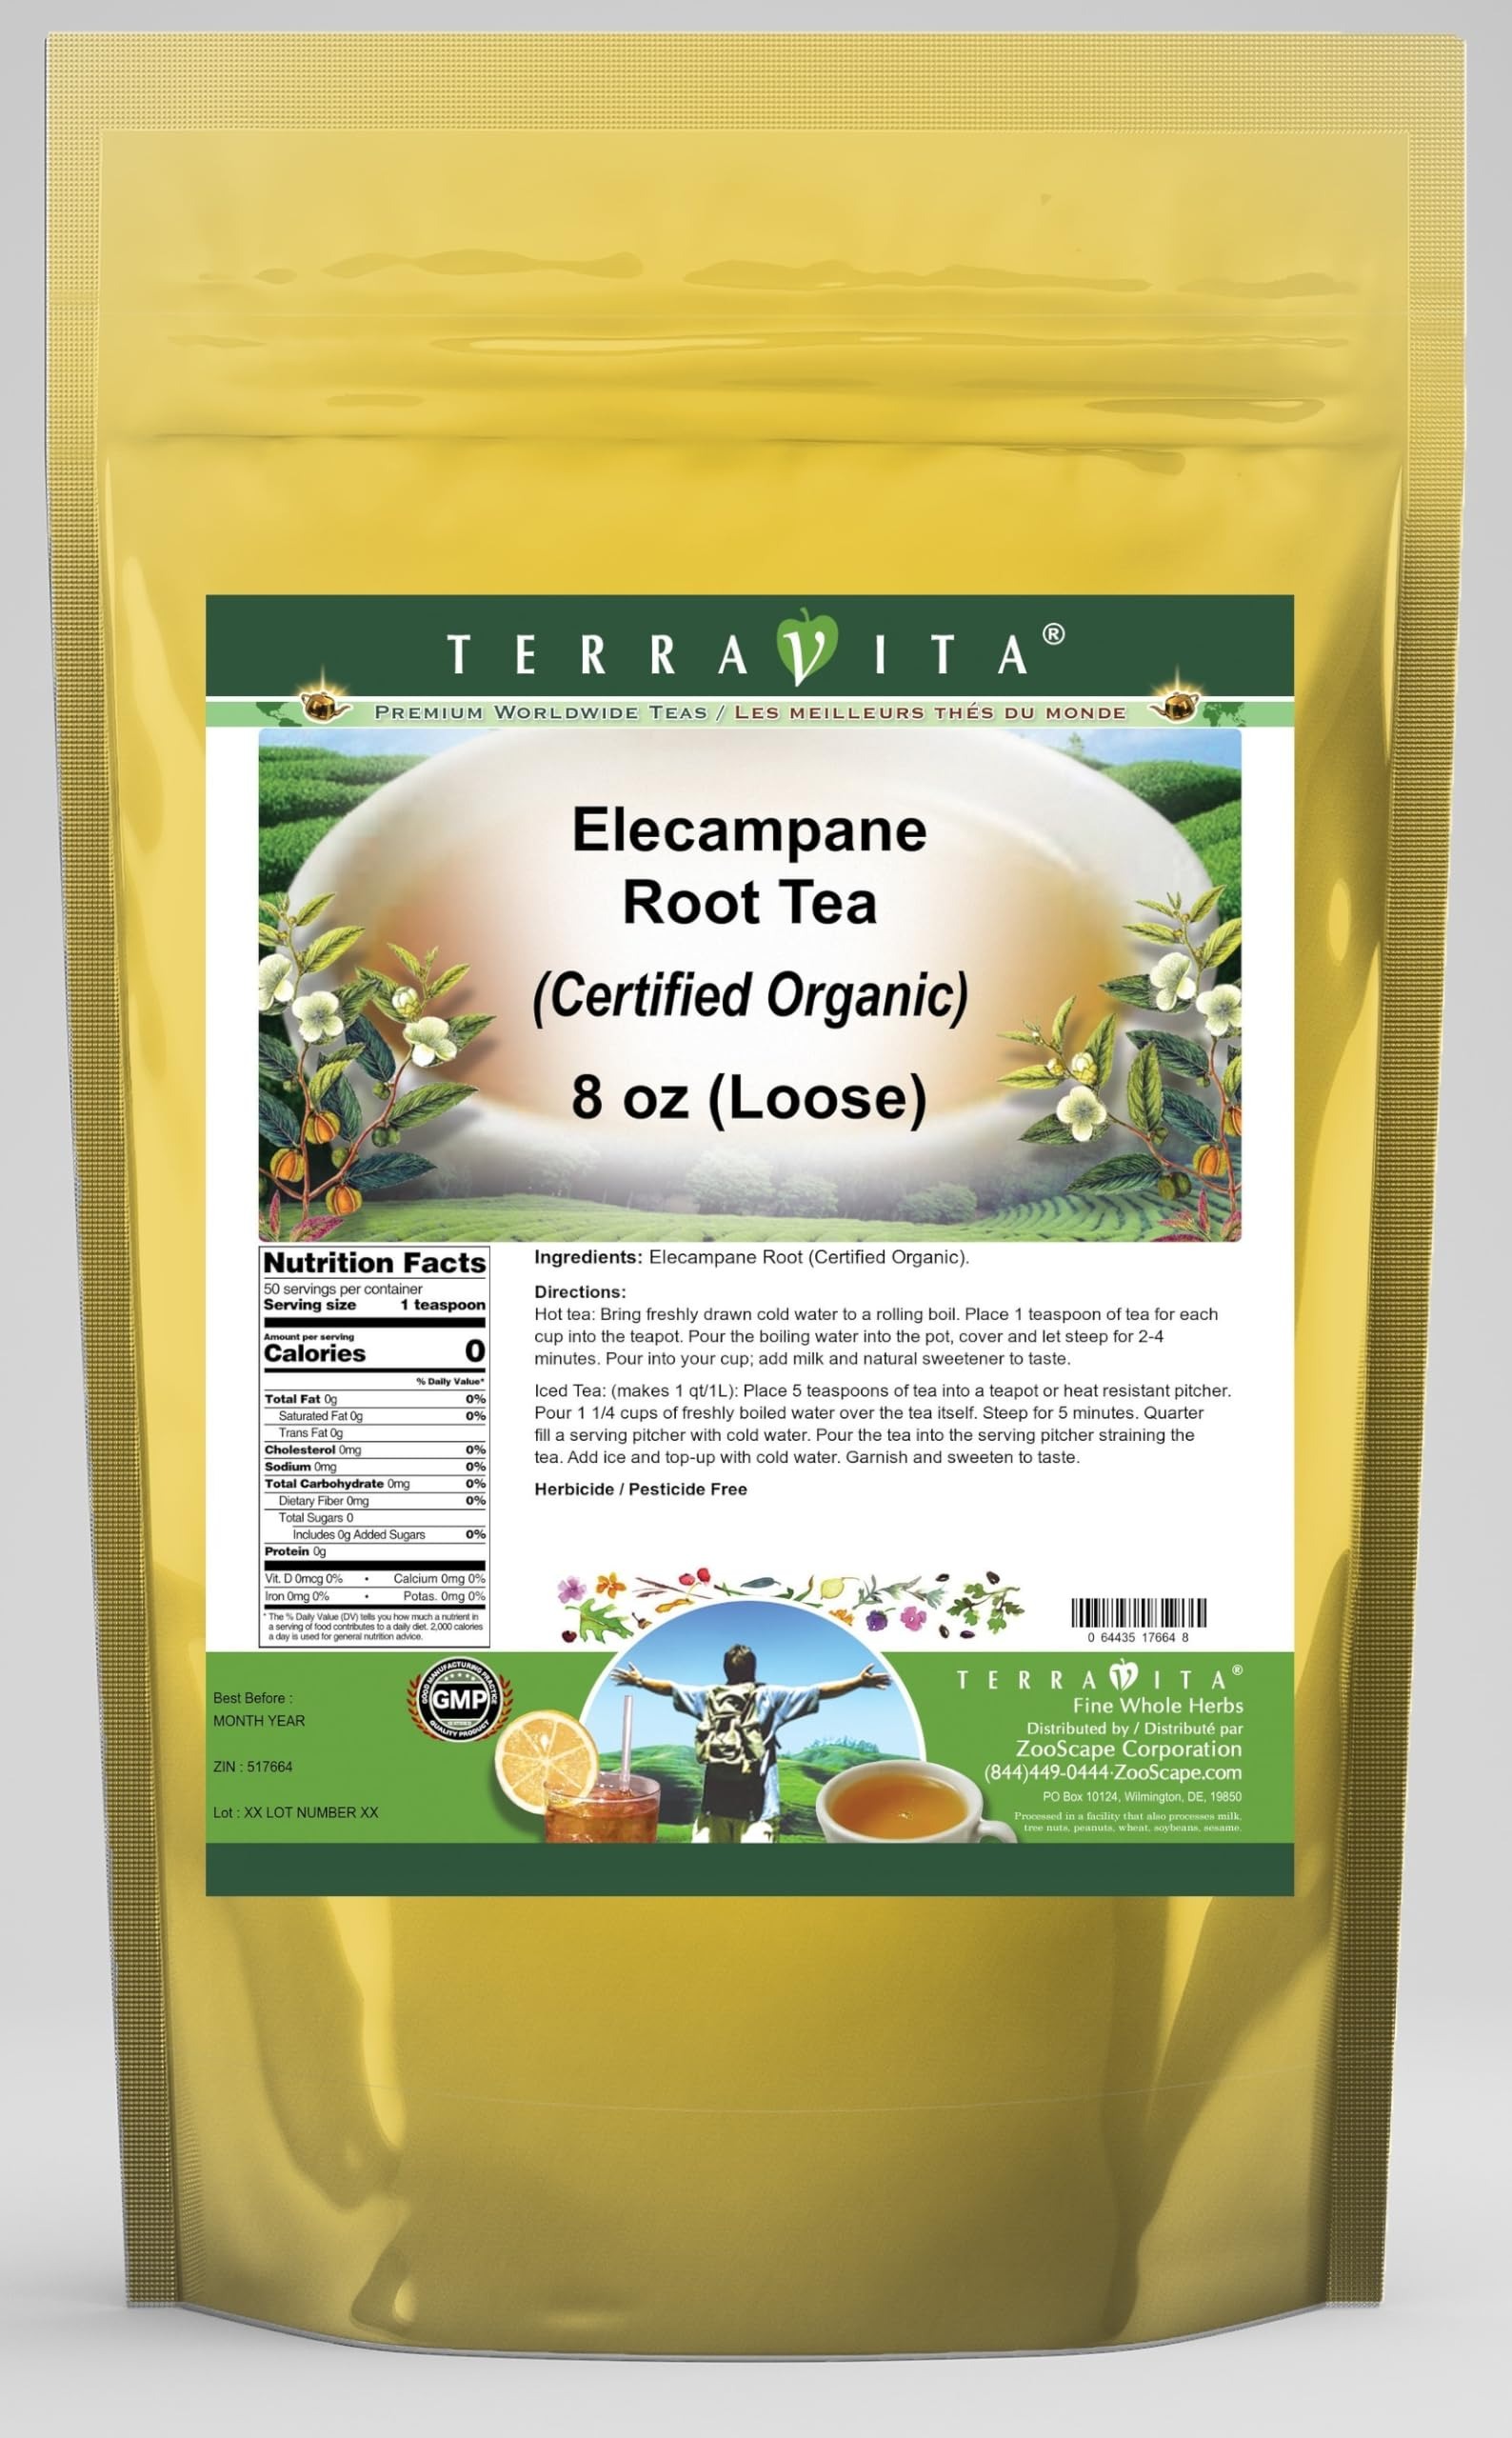
Item Name: Elecampane Root (Certified Organic) Tea (Loose) (8 oz, ZIN: 517664) - 2 Pack
Bullet Point 1: Elecampane Root (Certified Organic) Tea (Loose) (8 oz, ZIN: 517664)
Bullet Point 2: No fillers.
Bullet Point 3: Manufacturer: TerraVita
Bullet Point 4: Size: 8 oz
Bullet Point 5: Loose Leaf Herbal Tea - Packed in a convenient upright pouch!
Product Description: Elecampane Root (Certified Organic) Tea (Loose) (8 oz, ZIN: 517664)<BR><BR>Packaged in the United States in a GMP certified facility (Good Manufacturing Practice).<BR><BR>No fillers.<BR><BR>Manufacturer: TerraVita<BR><BR>Size: 8 oz<BR><BR>Loose Leaf Herbal Tea - Packed in a convenient upright pouch!<BR><BR>Ingredients: Elecampane Root (Certified Organic)
Value: 16.0
Unit: Ounce

Price: 67.99